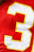
Number: 3